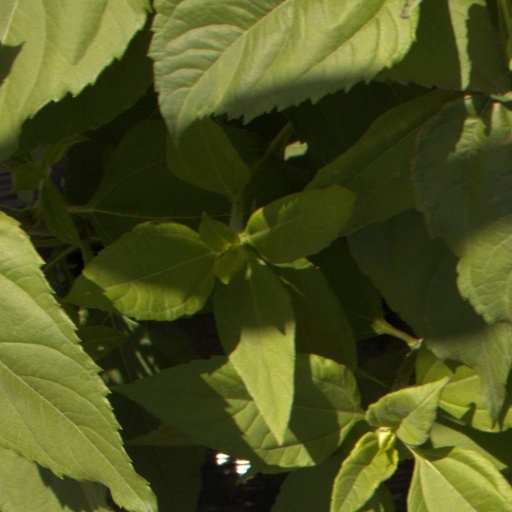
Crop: Jerusalem artichoke